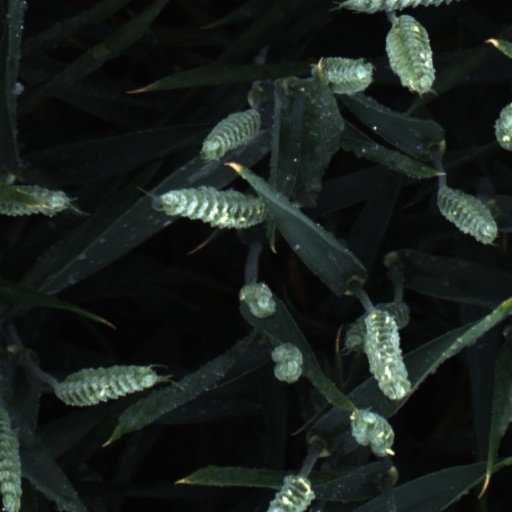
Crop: wheat